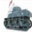
Label: tank